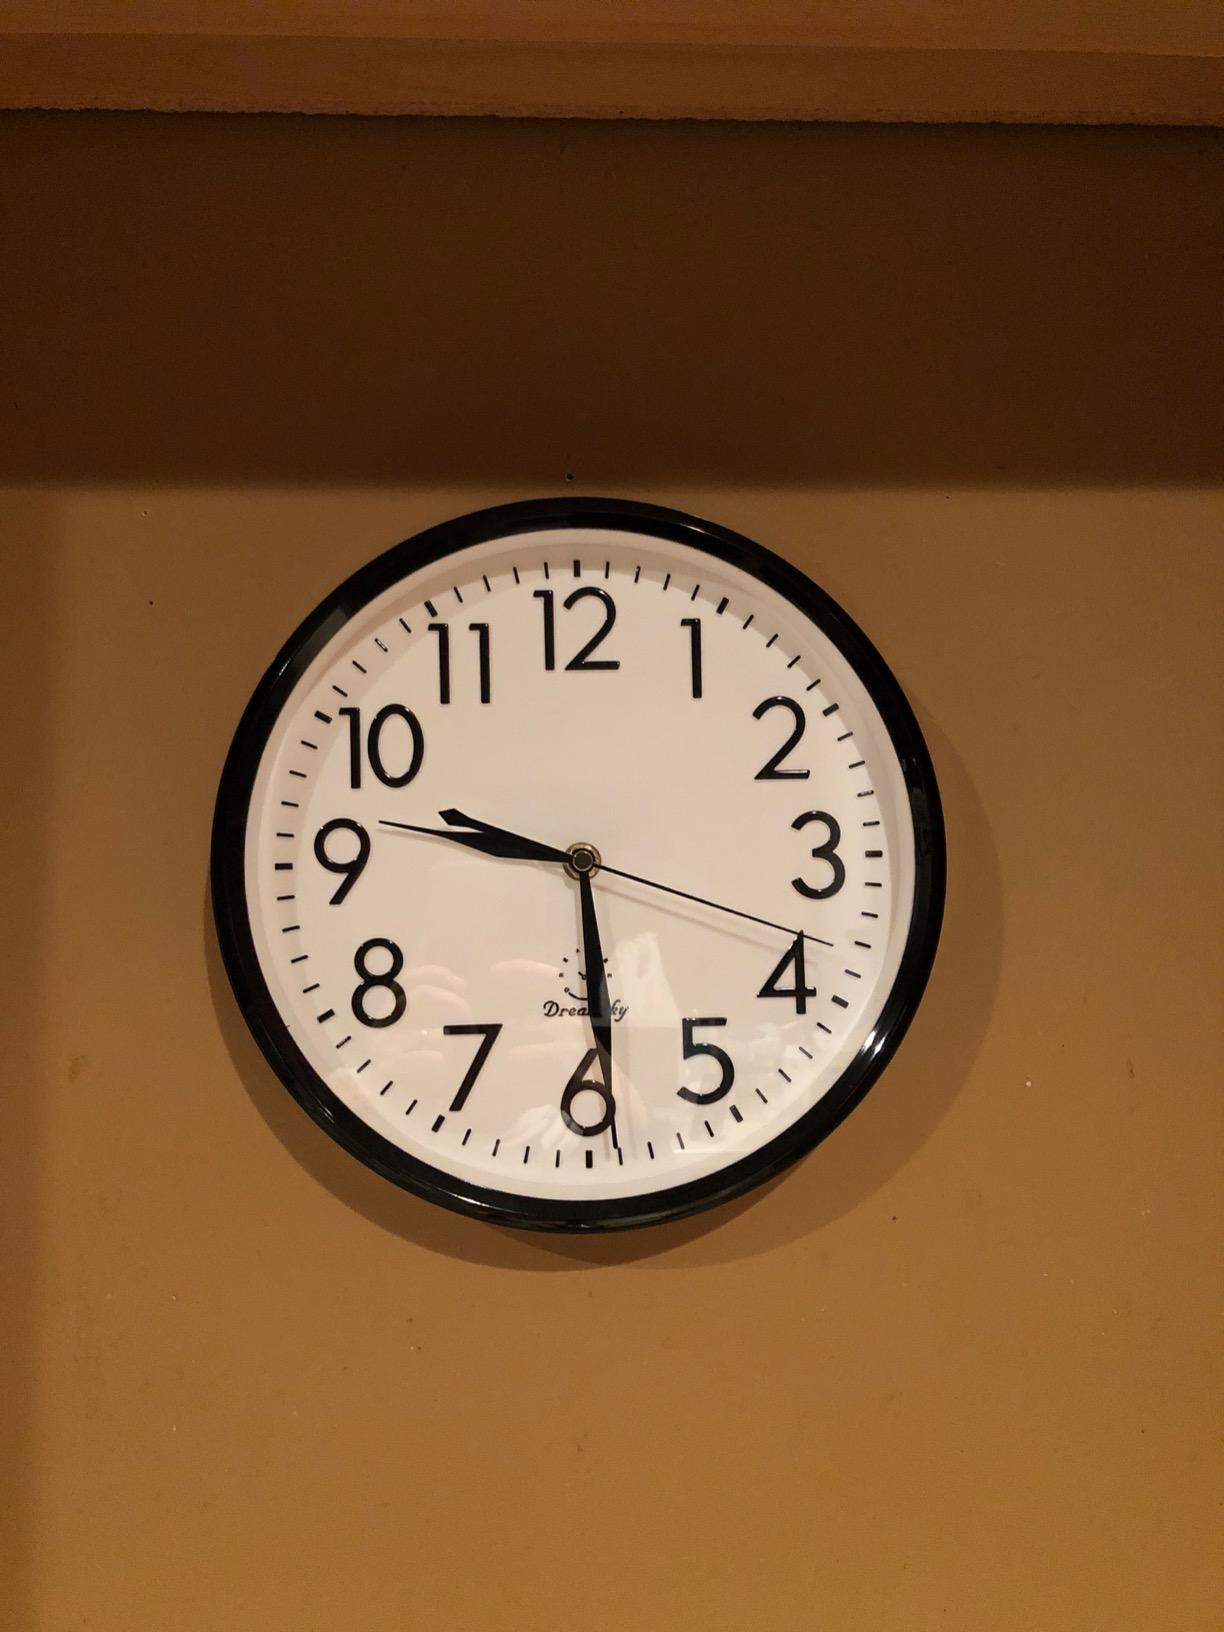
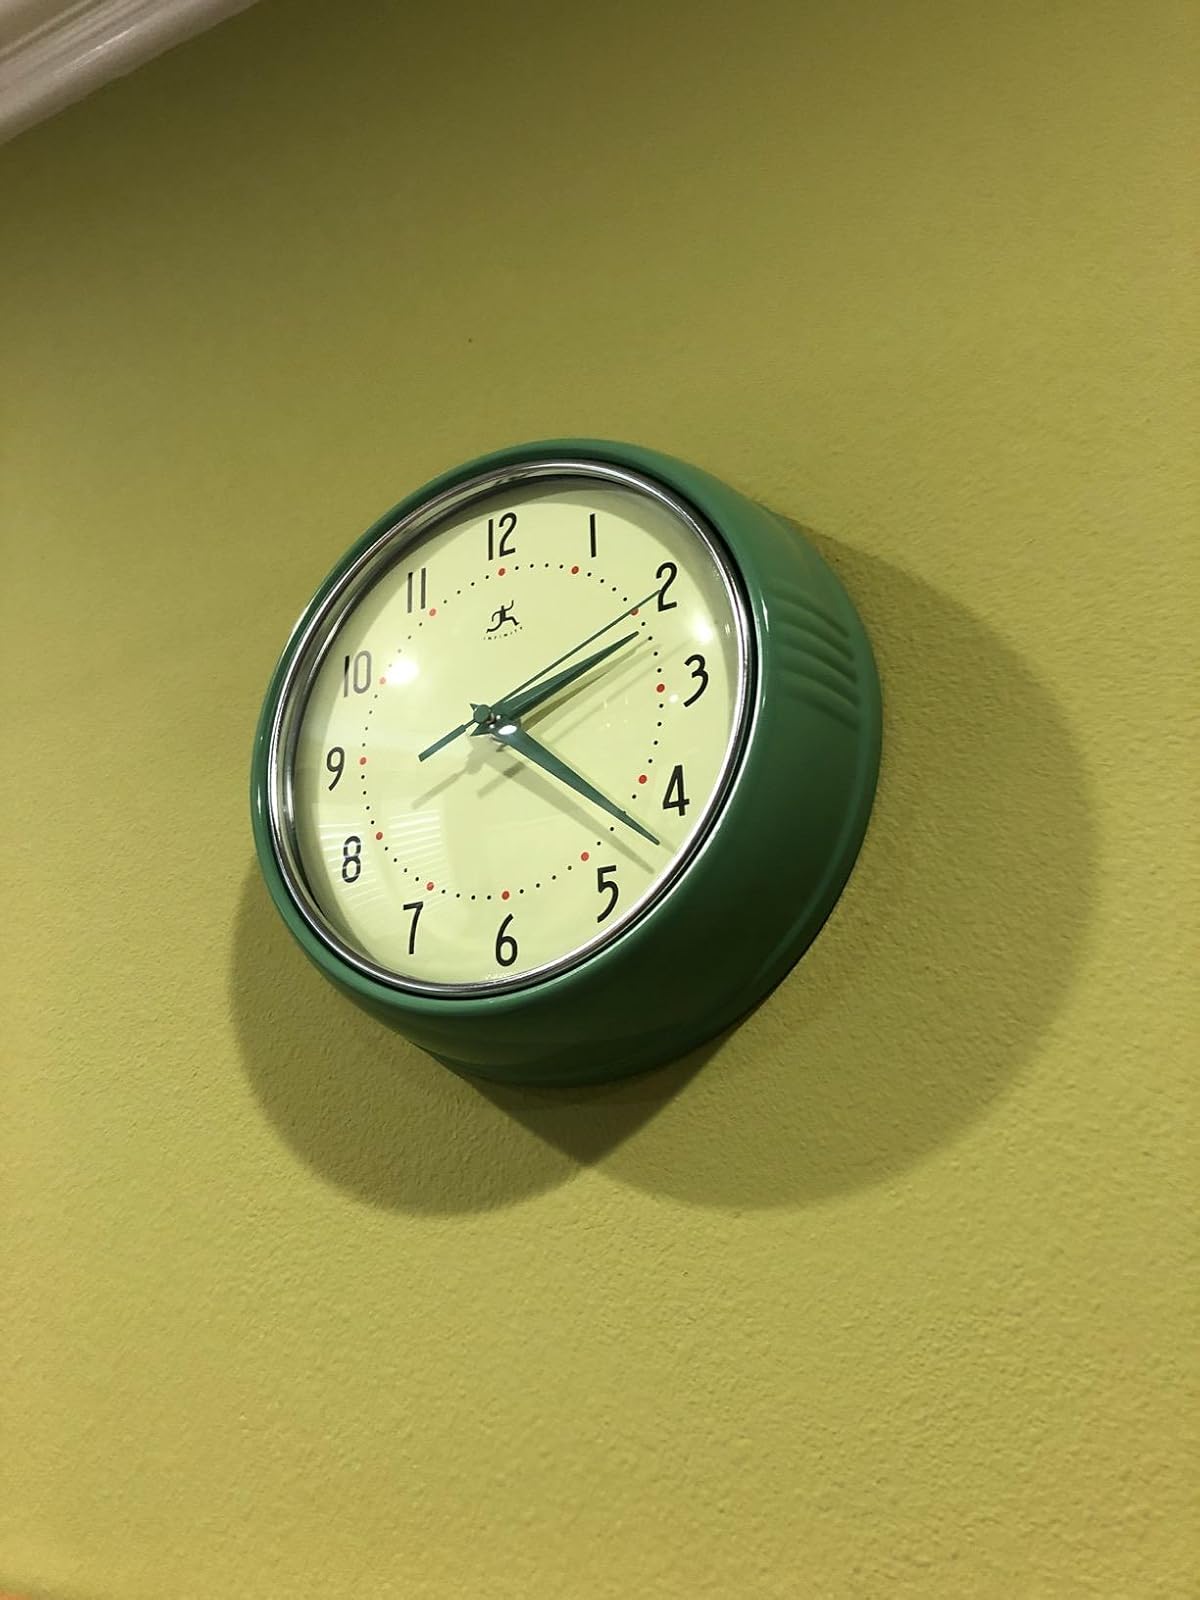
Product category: clock
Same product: no